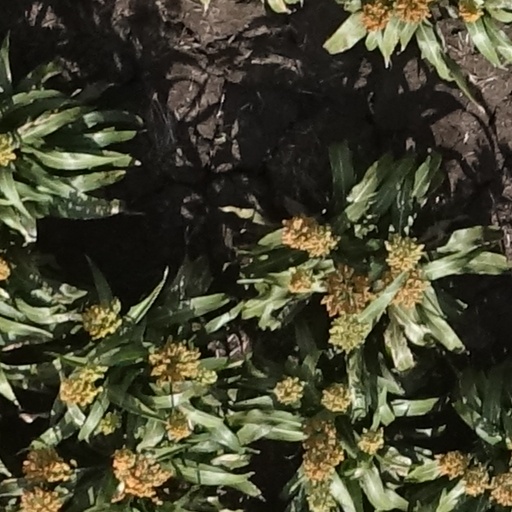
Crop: sorghum